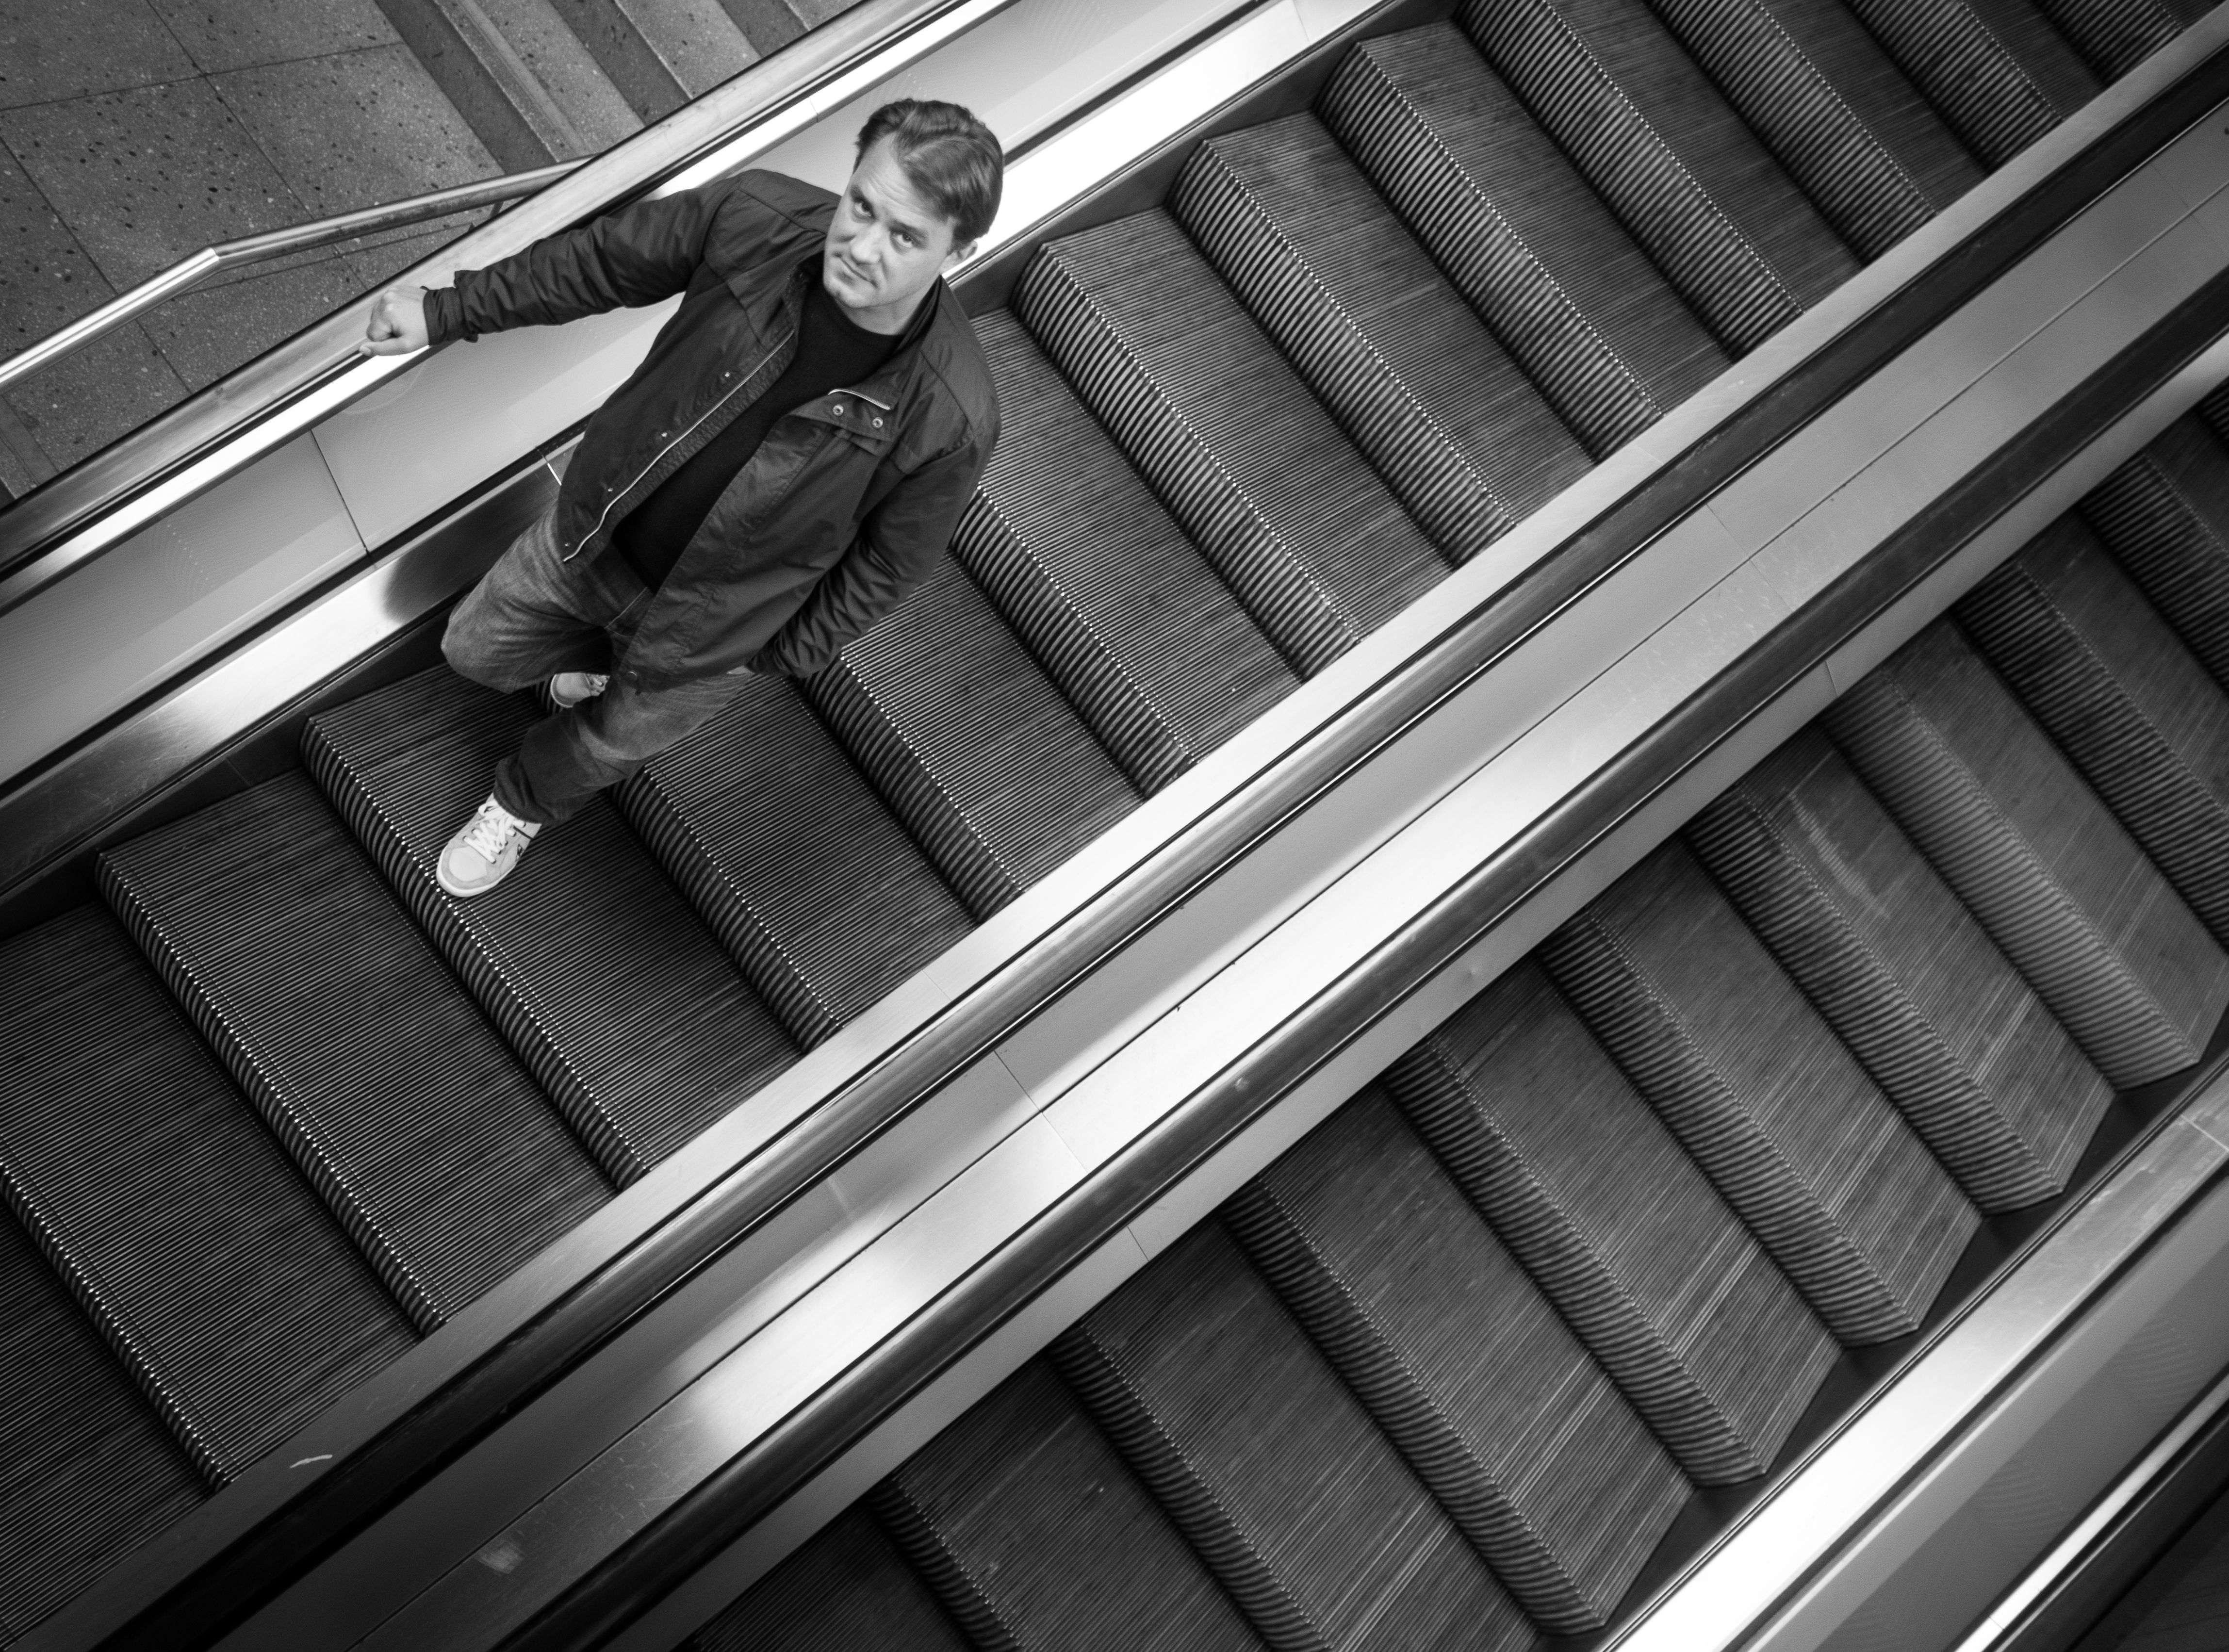
light, black and white, white, street, car, photography, wheel, vehicle, black, monochrome, tire, grille, bumper, streetphotography, flickr, thomas, olympus, omd, fuji, leica, monochrom, leuthard, hcb, thomasleuthard, monochrome photography, automobile make, automotive exterior, luxury vehicle, automotive tire